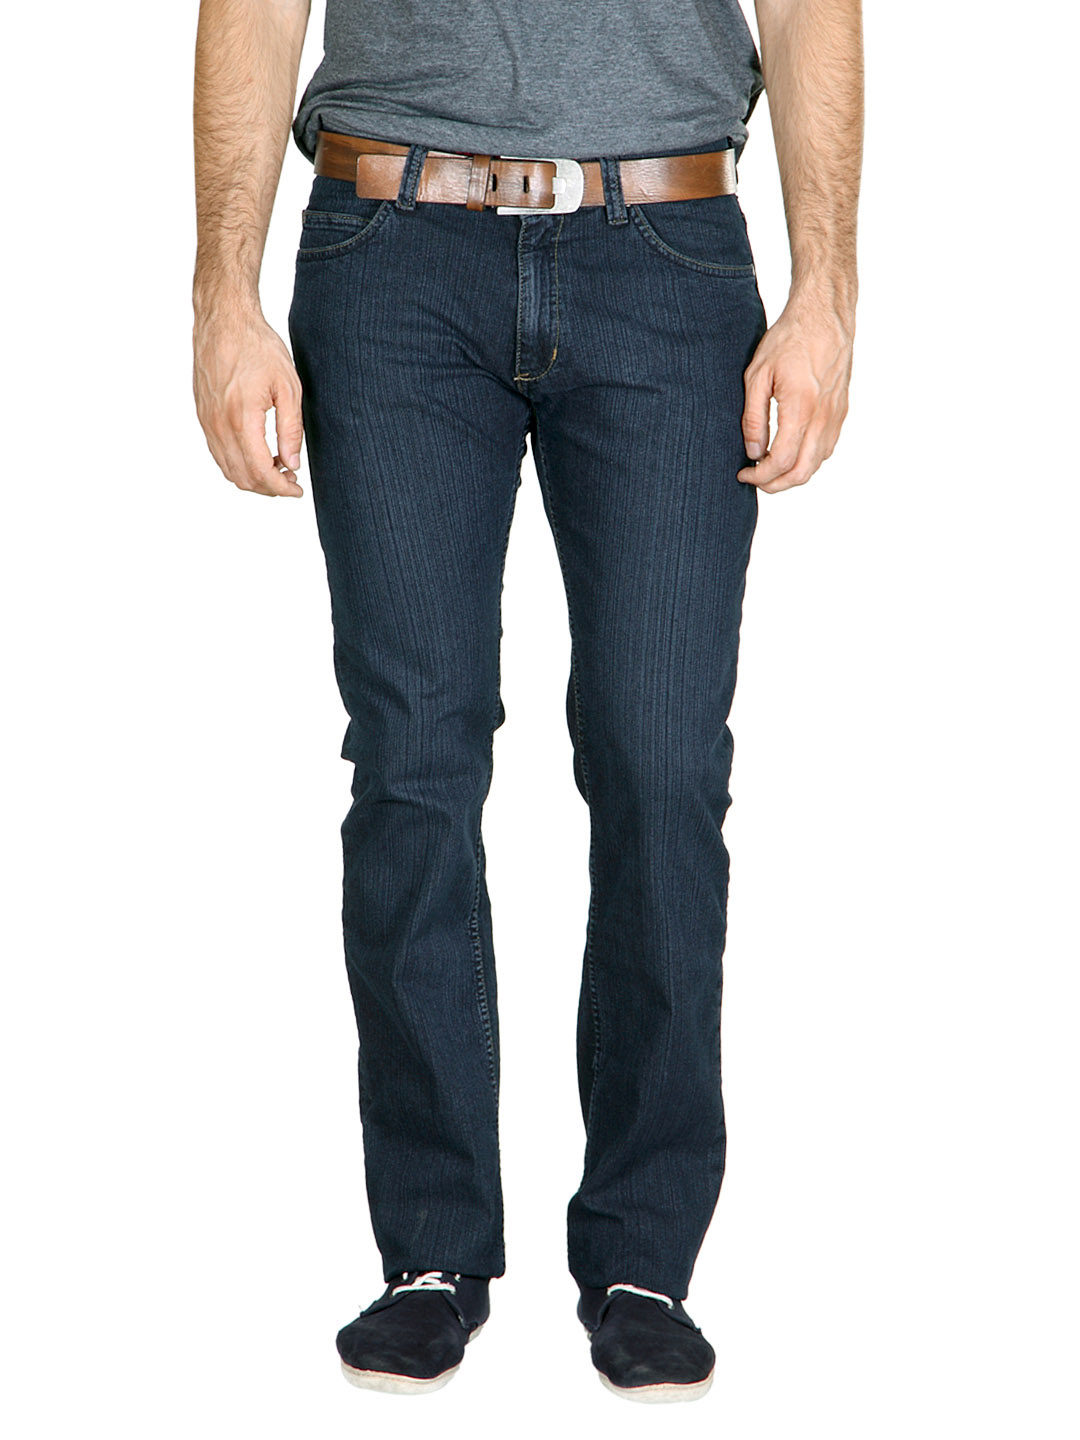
Lee Men Bern Navy Blue Jeans
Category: Apparel / Bottomwear / Jeans
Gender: Men
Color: Navy Blue
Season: Summer 2017
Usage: Casual